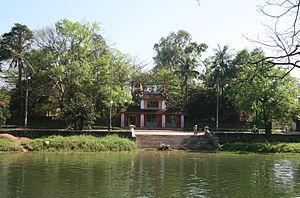
L'Ensemble de monuments de Huế désigne l'ensemble des monuments de cette ville inscrit au patrimoine mondial de l'UNESCO en 1993. Il comprend principalement la Citadelle, à l'intérieur de celle-ci, la Cité impériale et encore à l'intérieur de celle-ci, la Cité pourpre interdite et quelques autres bâtiments en ville ou dans sa proximité immédiate, en relation avec la Cité impériale.